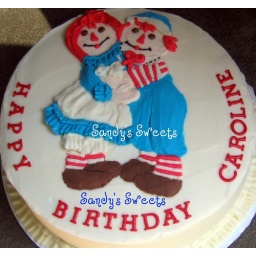
Little girls birthday cake with Raggedy Ann &amp;amp; Andy piped in butter cream.